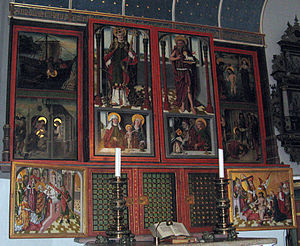
Aarhus Domkirke / Inventar / Altertavlen
Adventssiden af den trefløjede altertavle
Aarhus Domkirke beliggende ved Store Torv og Bispetorv i Aarhus Centrum er hovedkirke i Aarhus Stift. Kirken har omkring 1200 siddepladser, og bygningen, der er den længste og højeste kirkebygning i Danmark, er 93 meter lang. Tårnet er 96 meter højt, og det er dermed et af de højeste tårne i Danmark.